Hudson River Historic District

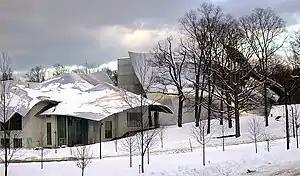
Bard's Fisher Center

Farmhouses were, in the colonial era, often small two-story structures. It was not uncommon for them to be razed if the landlord desired to extend the estate to the farm property and move the tenants further east; as a result most of the surviving ones are made out of stone, such as Clermont's Stone Jug and Rhinebeck's Fredenburg House, since they were harder to demolish. Later in the 18th century, after independence, the tenants' homes echoed the Neoclassical aspirations of their landlords, as well as similar trends in Germany. Around Clermont, some two-story wood-frame farmhouses with five-bay facades and centrally located entrances remain from this period.